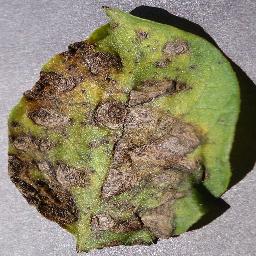
Label: Potato___Early_blight